Soulja Boy

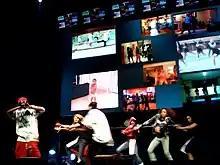

Also in March 2007, Way recorded "Crank That (Soulja Boy)", followed by a low-budget video demonstrating the "Crank That" dance. On May 2, "Crank That" was released as a single; by month's end, it had received its first airplay, and Way met with Mr. Collipark to sign a recording contract with his record label Collipark Music, which later entered a joint venture with Interscope Records shortly after. On August 12, "Crank That" was used on the television series "Entourage", and on September 1 it topped the US "Billboard" Hot 100 and Hot RingMasters charts. During the 50th Annual Grammy Awards, "Crank That (Soulja Boy)" was nominated for Best Rap Song, losing to Kanye West's and T-Pain's "Good Life".